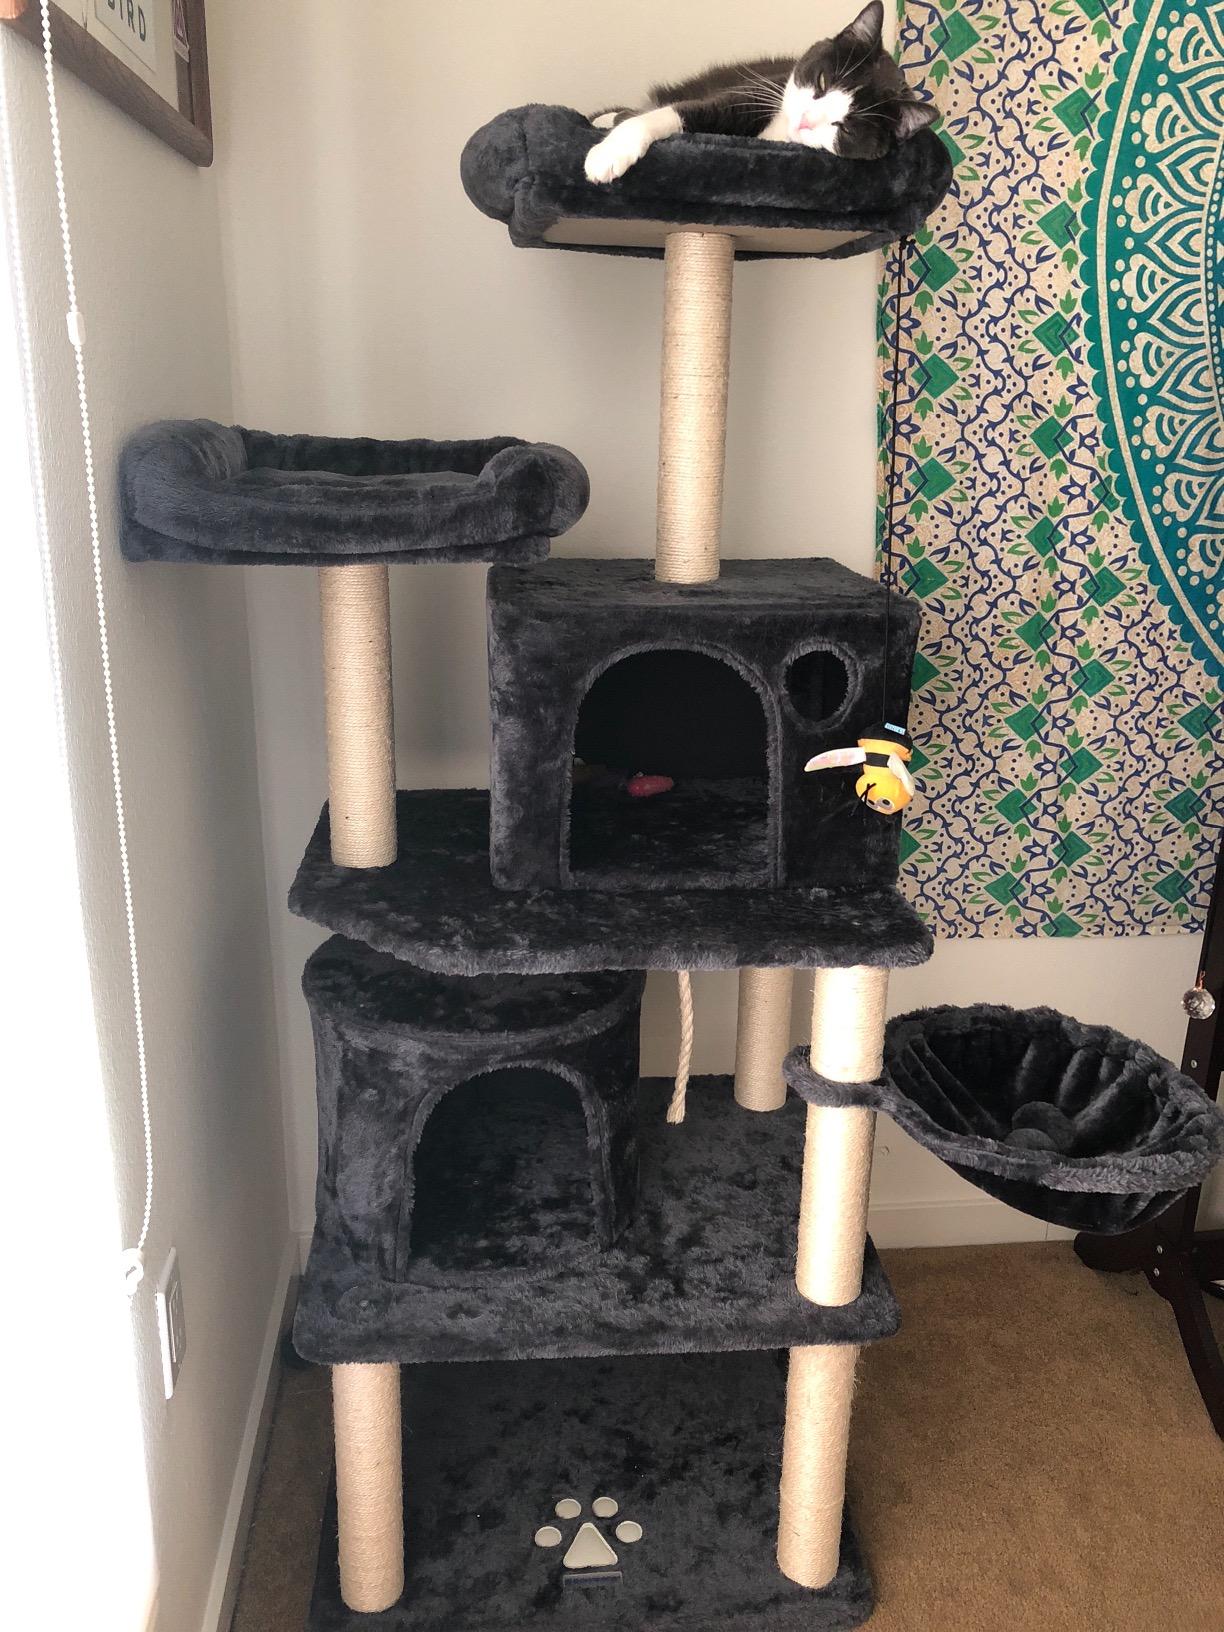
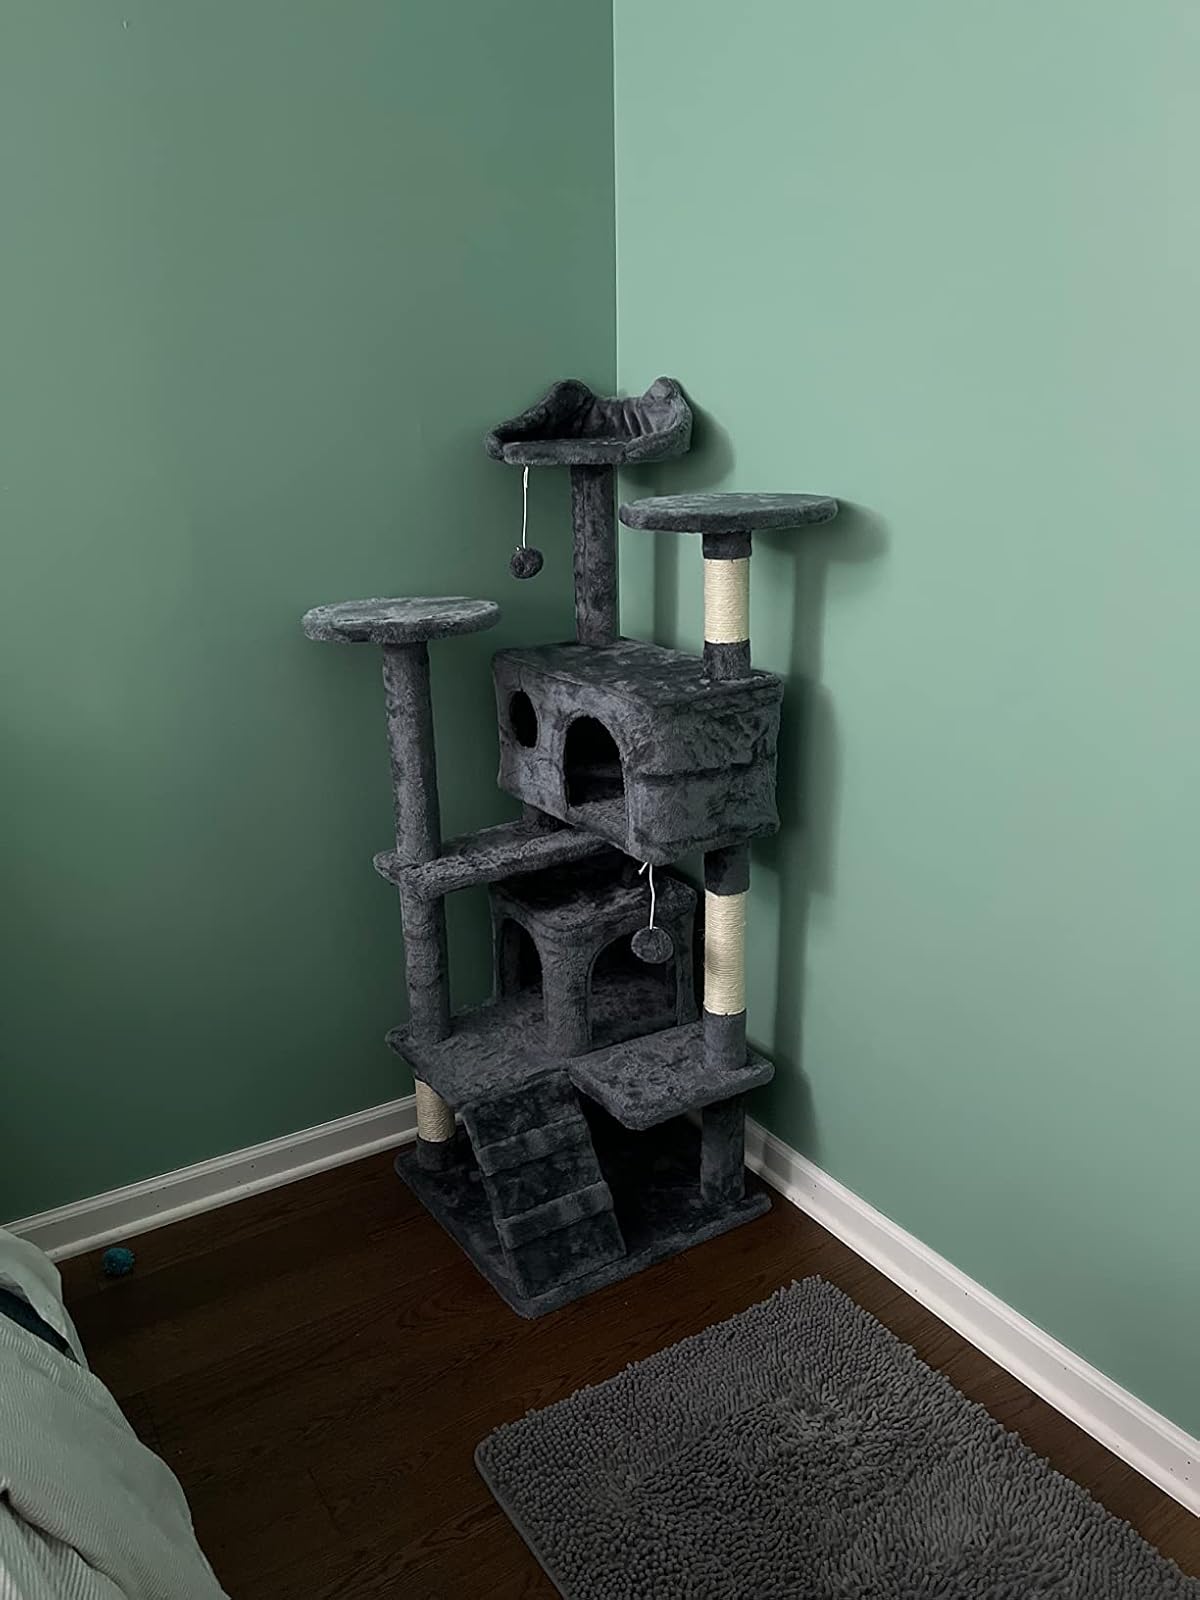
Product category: items_cat tree
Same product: no